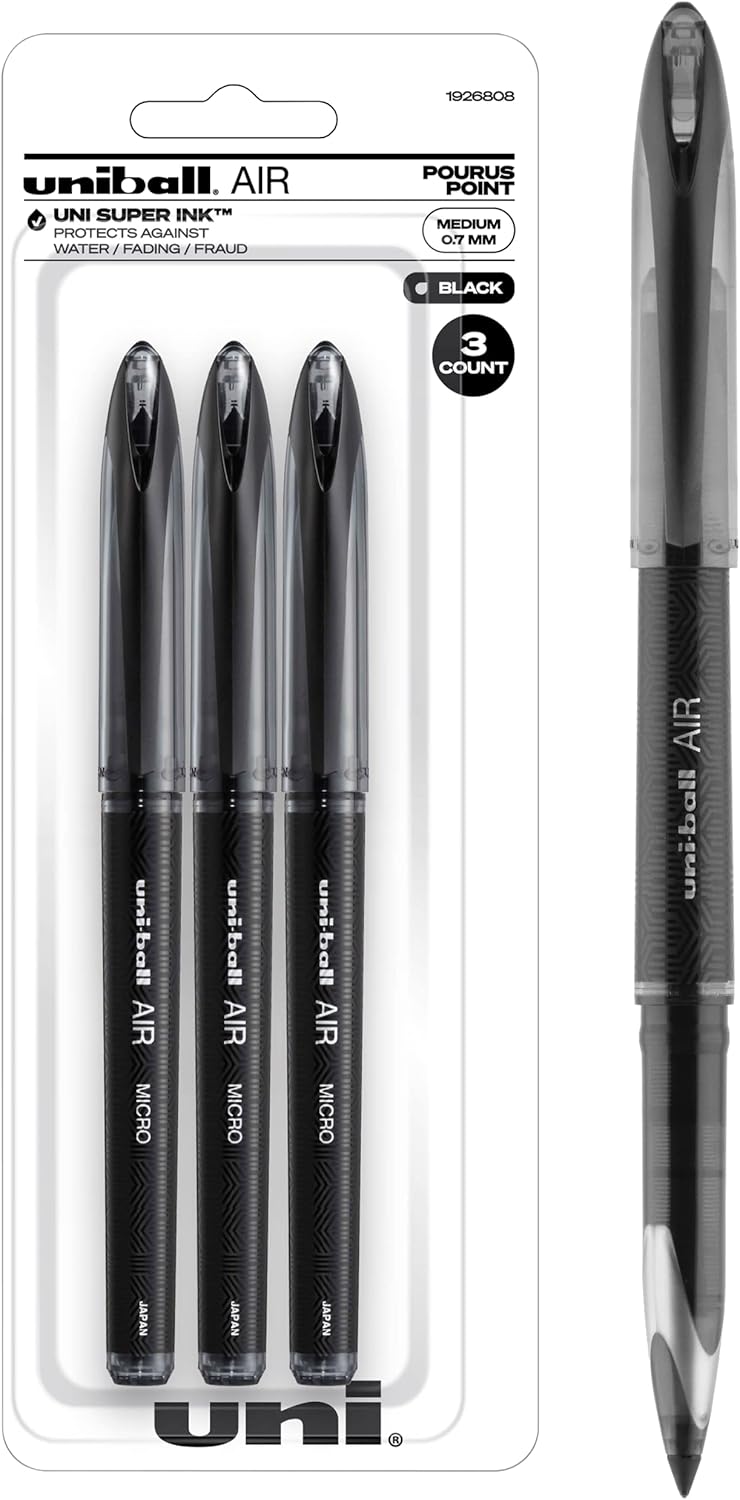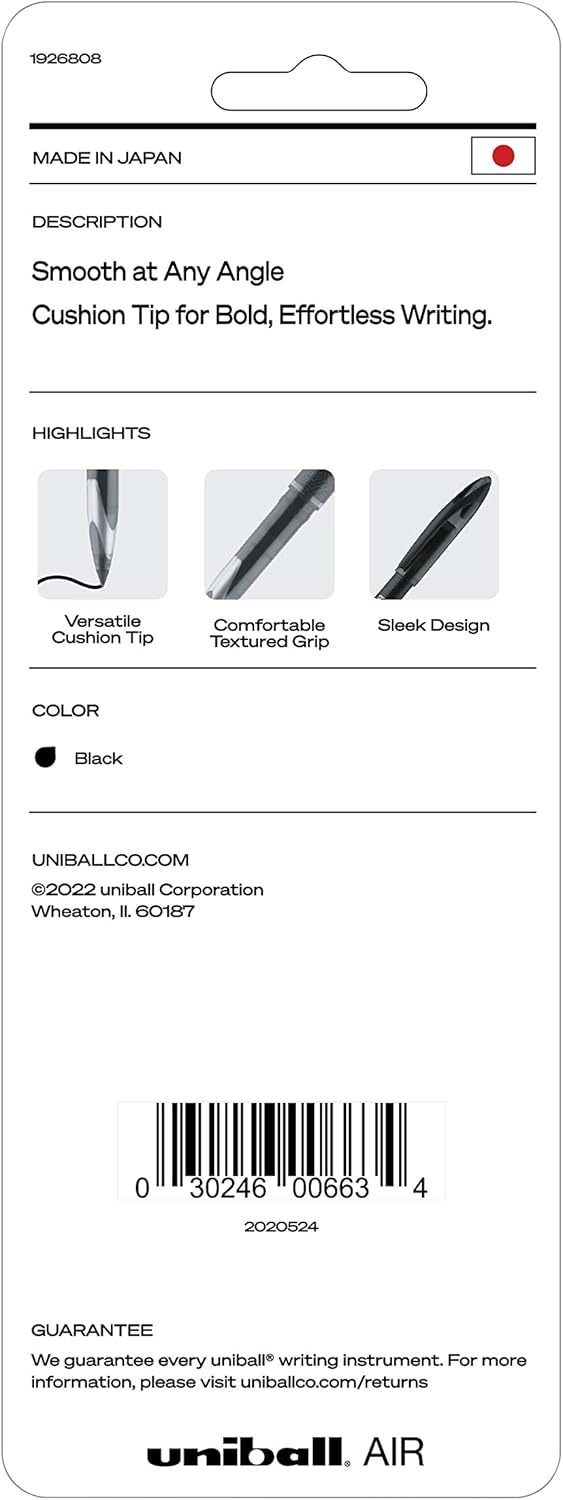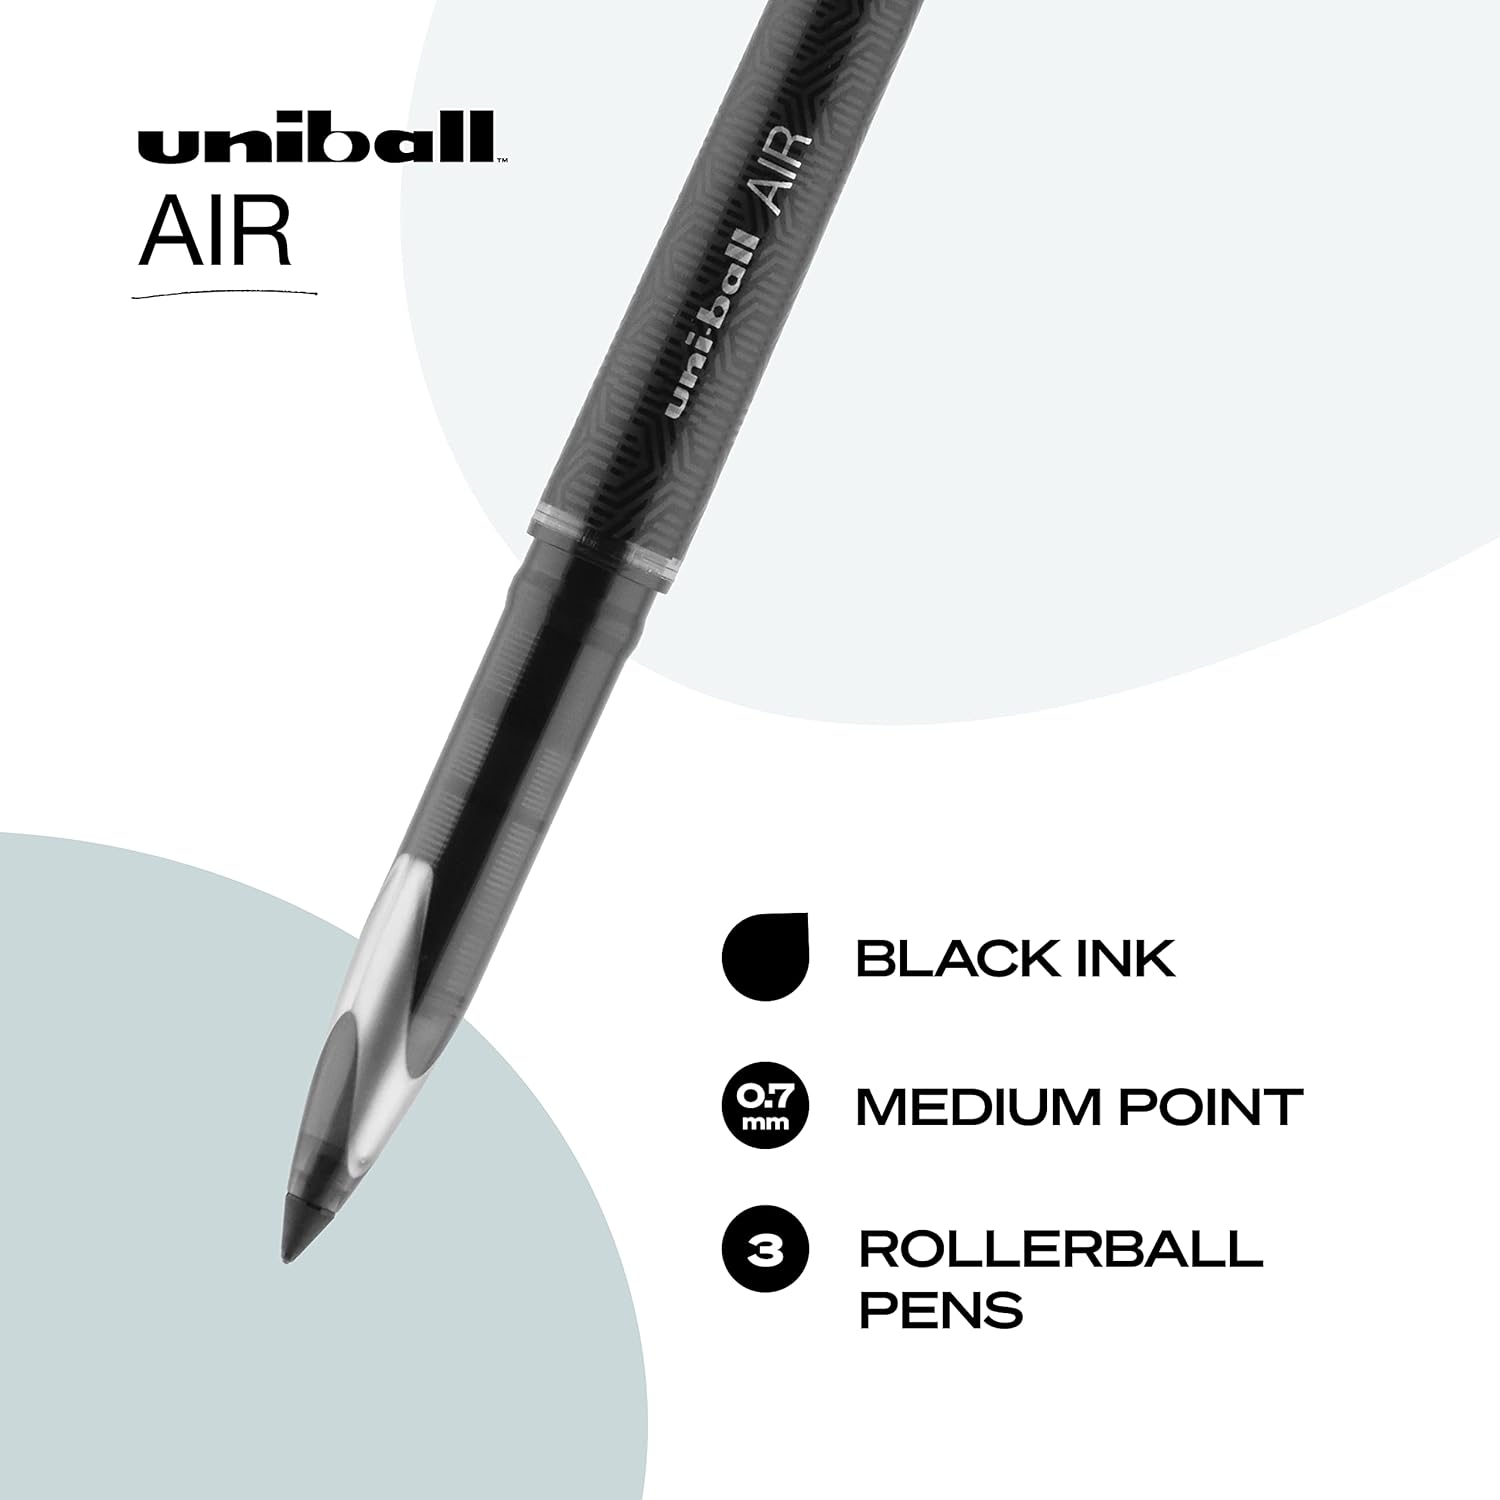
uni-ball AIR Rollerball Pens Fine Point, 0.7mm, Black, 3 Pack
Category: Office Products
Write smoothly at any angle with uni-ball AIR rolling ball pens. Our black ink pens deliver a fluid writing experience with a bold ink laydown. And it's secure too – this black pen features an exclusive uni Super Ink that protects against water, fading, and fraud. Elevating your security, the pigment-based ink contains particles that form an indelible bond with paper. Our nice pens also have archival-quality ink that’s great for documenting and record keeping and is acid free.
Features: Rollerball Pen: The porous point of our roller ball pens lays down rich lines of varying widths determined by your grip and pressure | Smooth At Any Angle: Explore a tailored-to-you writing experience with our porous fine-point pen that adapts to your personal grip style for effortless writing at any angle | uni Super Ink: Water- and fade-resistant ink helps you compose long-lasting, high-quality documents you can archive; Our black ink pens offer protection against water, fading, and fraud | Quality Construction: Equipped with a sleek tip, our writing pens deliver consistent, free-flowing ink laydown; A convenient clip ensures that your favorite ink pen is always at hand | Visionary Performance: Suitable for a variety of writing tasks and creative projects, our fine-tip pens offer the fluid ink of a marker and the durability of a rollerball